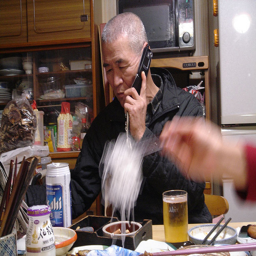
A man talking on a cell phone while sitting at the dinner table.
A man talks on the phone at the table.
A man at the dinner table while on his cell phone.
A man talks on his phone while eating dinner.
A man on a cell phone while at a dinner table.